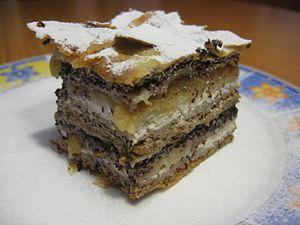
Le prekmurska gibanica est une pâtisserie originaire de l'est de la Slovénie bénéficiant de l'appellation européenne Spécialité Traditionnelle Garantie depuis 2010 et considérée comme une spécialité nationale. Il tient son nom de la région de Prekmurje et de sa structure en couches superposées.